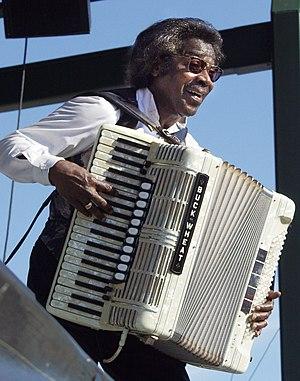
Stanley Dural, Jr. dit Buckwheat Zydeco, né le 14 novembre 1947 à Lafayette et mort le 24 septembre 2016 dans la même ville, est un accordéoniste, claviériste et chanteur américain de zydeco.